Ferry Farm

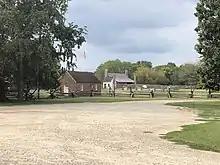
The grounds at Ferry Farm

While evidence is scarce, artifacts have been dated back to 1,500 B.C. until 1,500 A.D. when Woodland Indians inhabited the land around current day Ferry Farm.